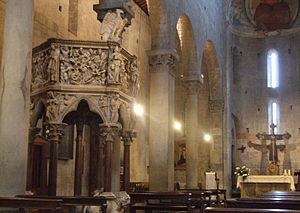
La pieve Sant'Andrea de Pistoia, est une église du VIIIᵉ siècle dédiée à l'apôtre saint André. La structure fait partie du diocèse de Pistoia.